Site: brandenburg
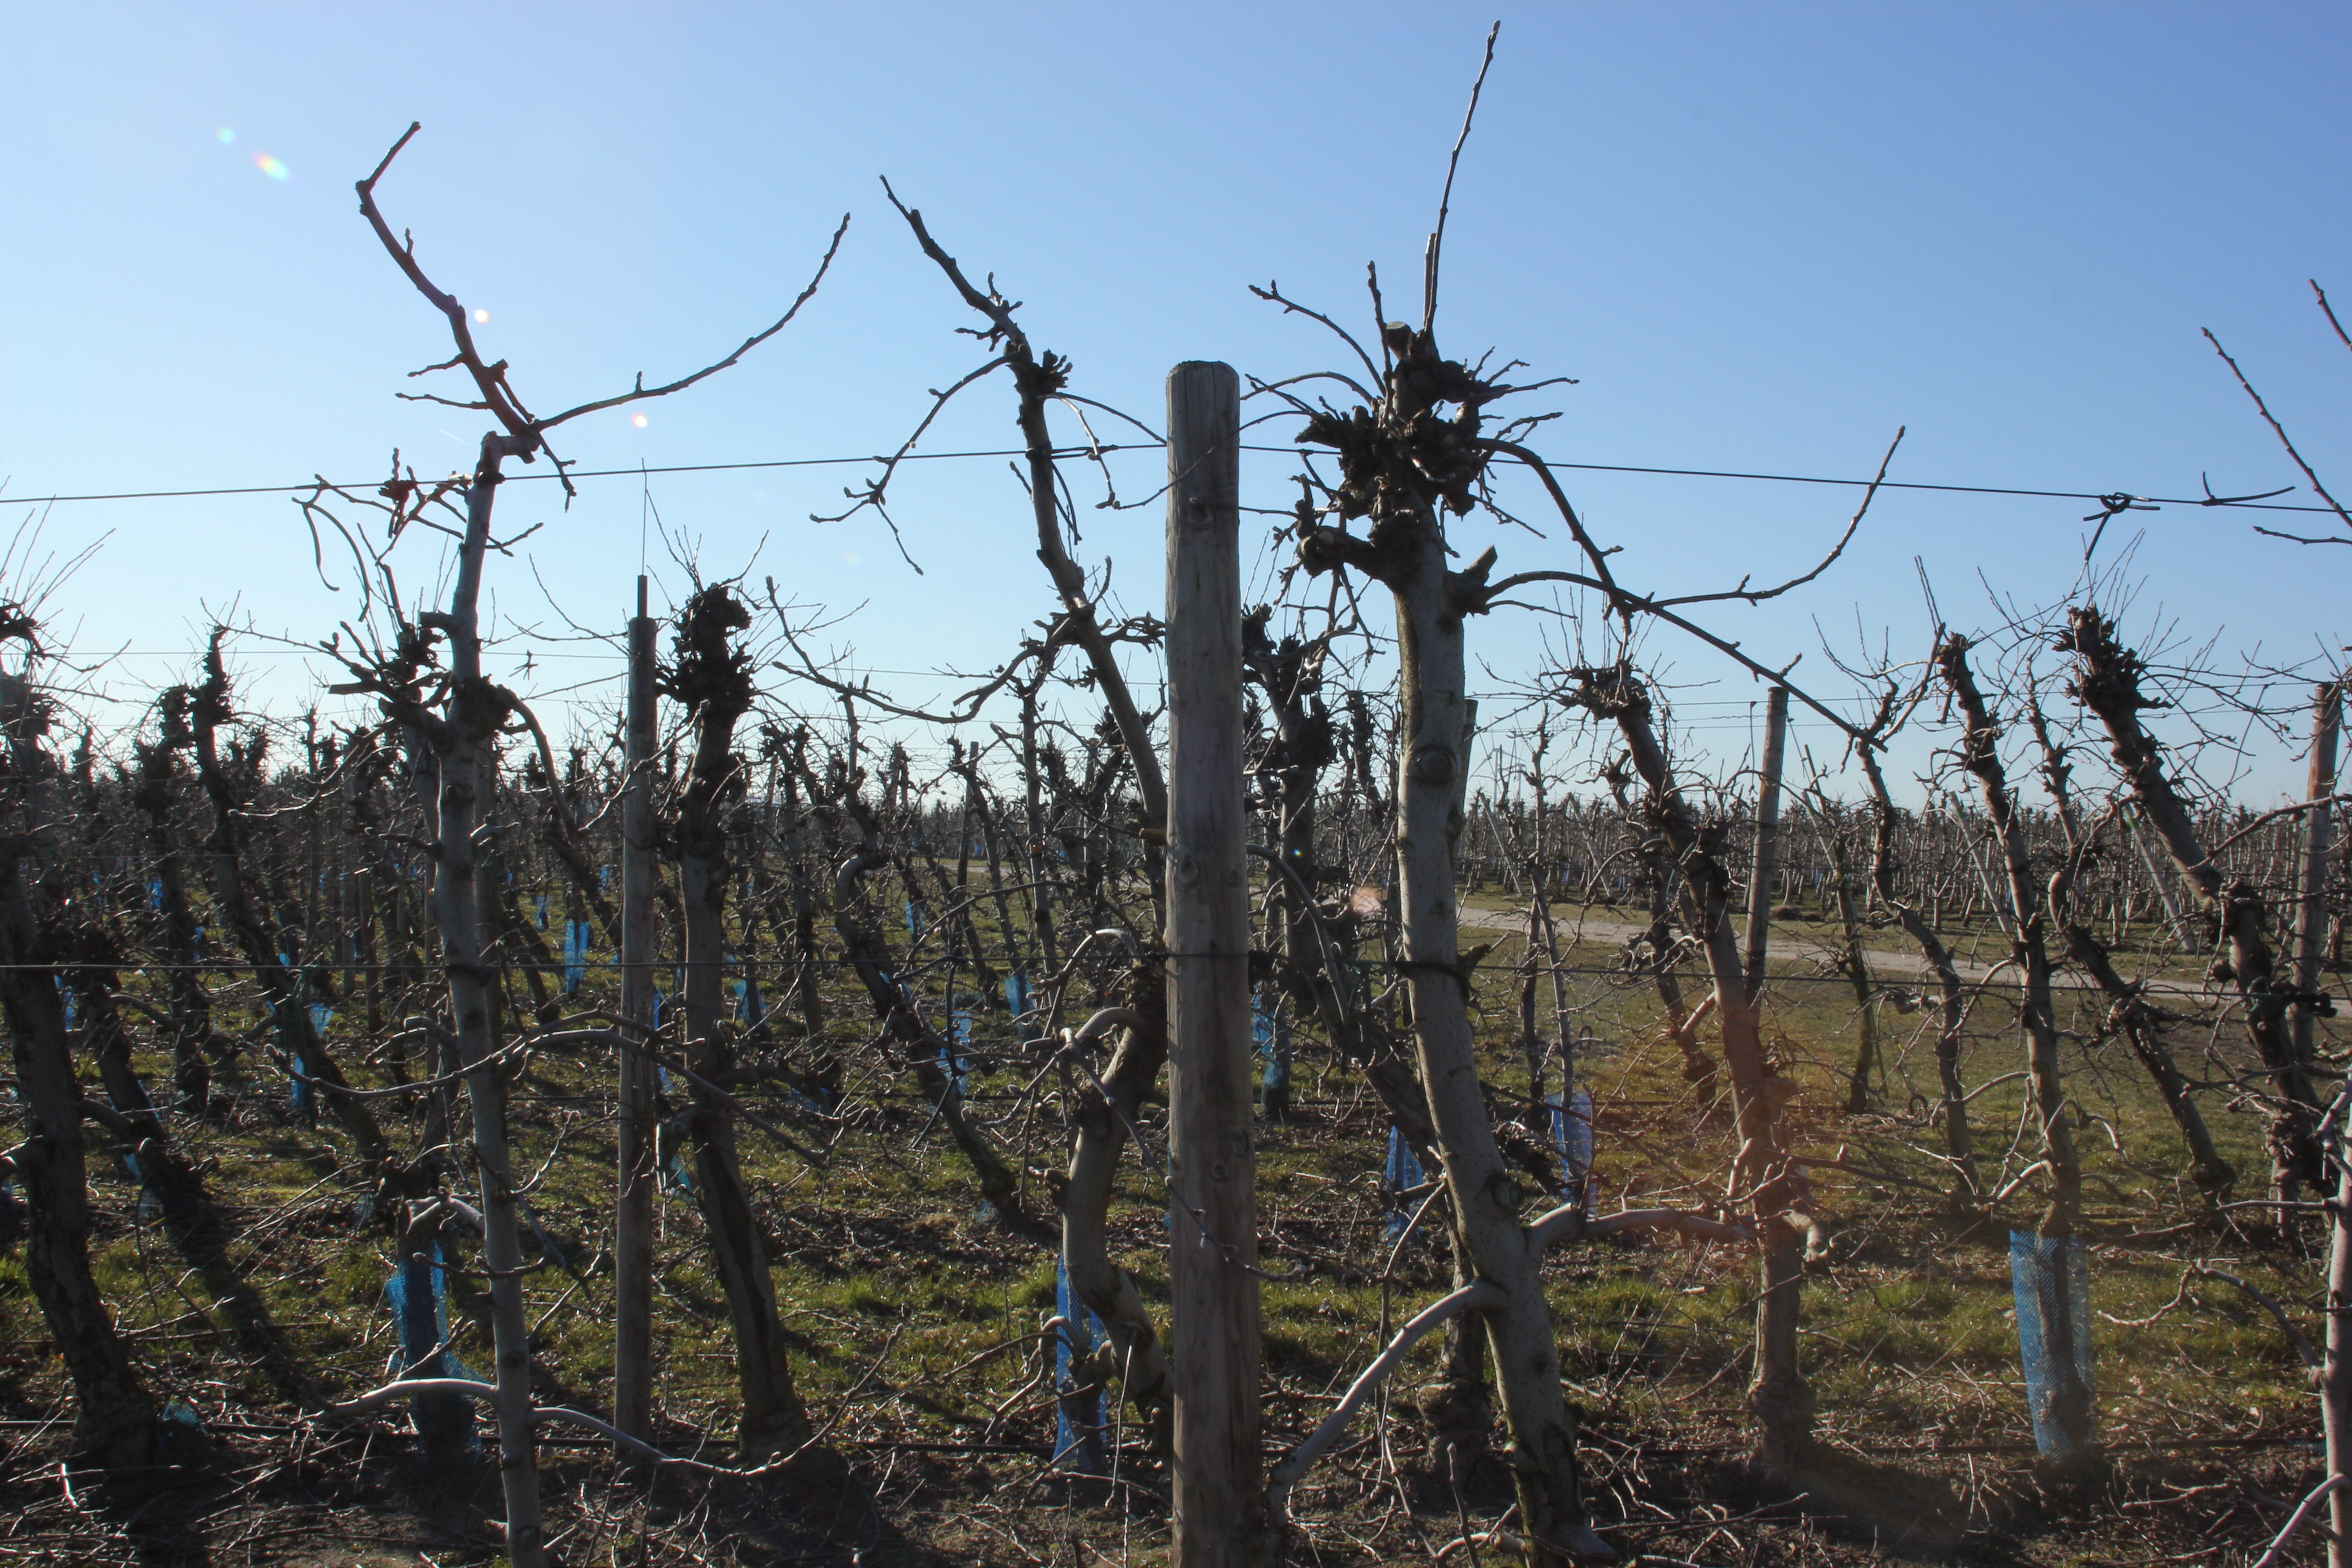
Growth stage (BBCH 03): Bud development